Human rights in the United States

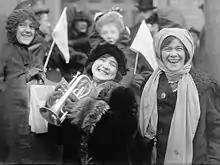
U.S. women suffragists demonstrating for the right to vote, February 1913

According to "Human Rights: The Essential Reference", "the American Declaration of Independence was the first civic document that met a modern definition of human rights." The Constitution recognizes a number of inalienable human rights, including freedom of speech, freedom of assembly, freedom of religion, the right to keep and bear arms, freedom from cruel and unusual punishment, and the right to a fair trial by jury.